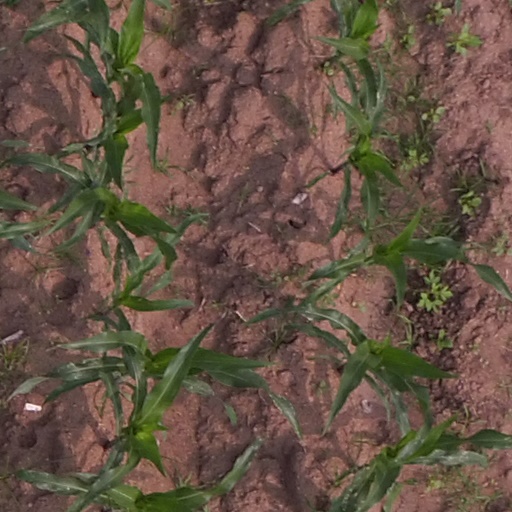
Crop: maize; corn